Tyne Bridge

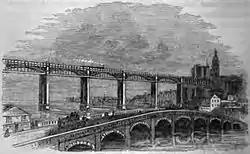
The 1781 stone bridge, with the High Level Bridge in the background, from an 1861 illustration

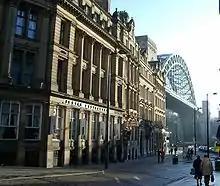
Tyne Bridge viewed from Quayside

The earliest bridge across the Tyne, Pons Aelius, was built by the Romans on the site of the present Swing Bridge around 122.